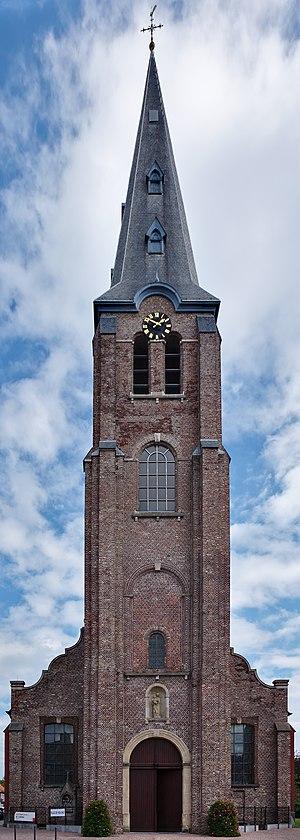
Ruiselede, en français désuet Ruysselède est commune néerlandophone de Belgique située en Région flamande dans la province de Flandre-Occidentale.